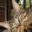
Label: cat